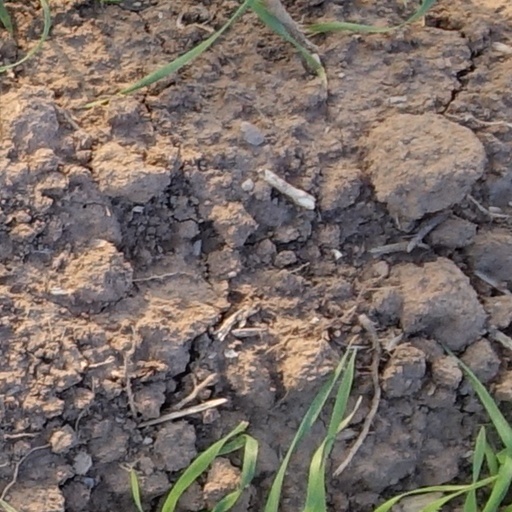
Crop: wheat